The Greatest Wonder of the World and American Tobacco Warehouse and Fancy Goods Emporium

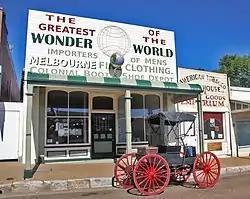

The Greatest Wonder of the World and American Tobacco Warehouse and Fancy Goods Emporium are heritage-listed adjacent shops at 123-125 Mayne Street, Gulgong, Mid-Western Regional Council, New South Wales, Australia. They were built from 1870 to 1878. They have been refurbished to house the Gulgong Holtermann Museum, with new galleries constructed at the back to house the UNESCO listed HOLTERMANN COLLECTION. The original buildings were added to the New South Wales State Heritage Register on 21 October 2016.